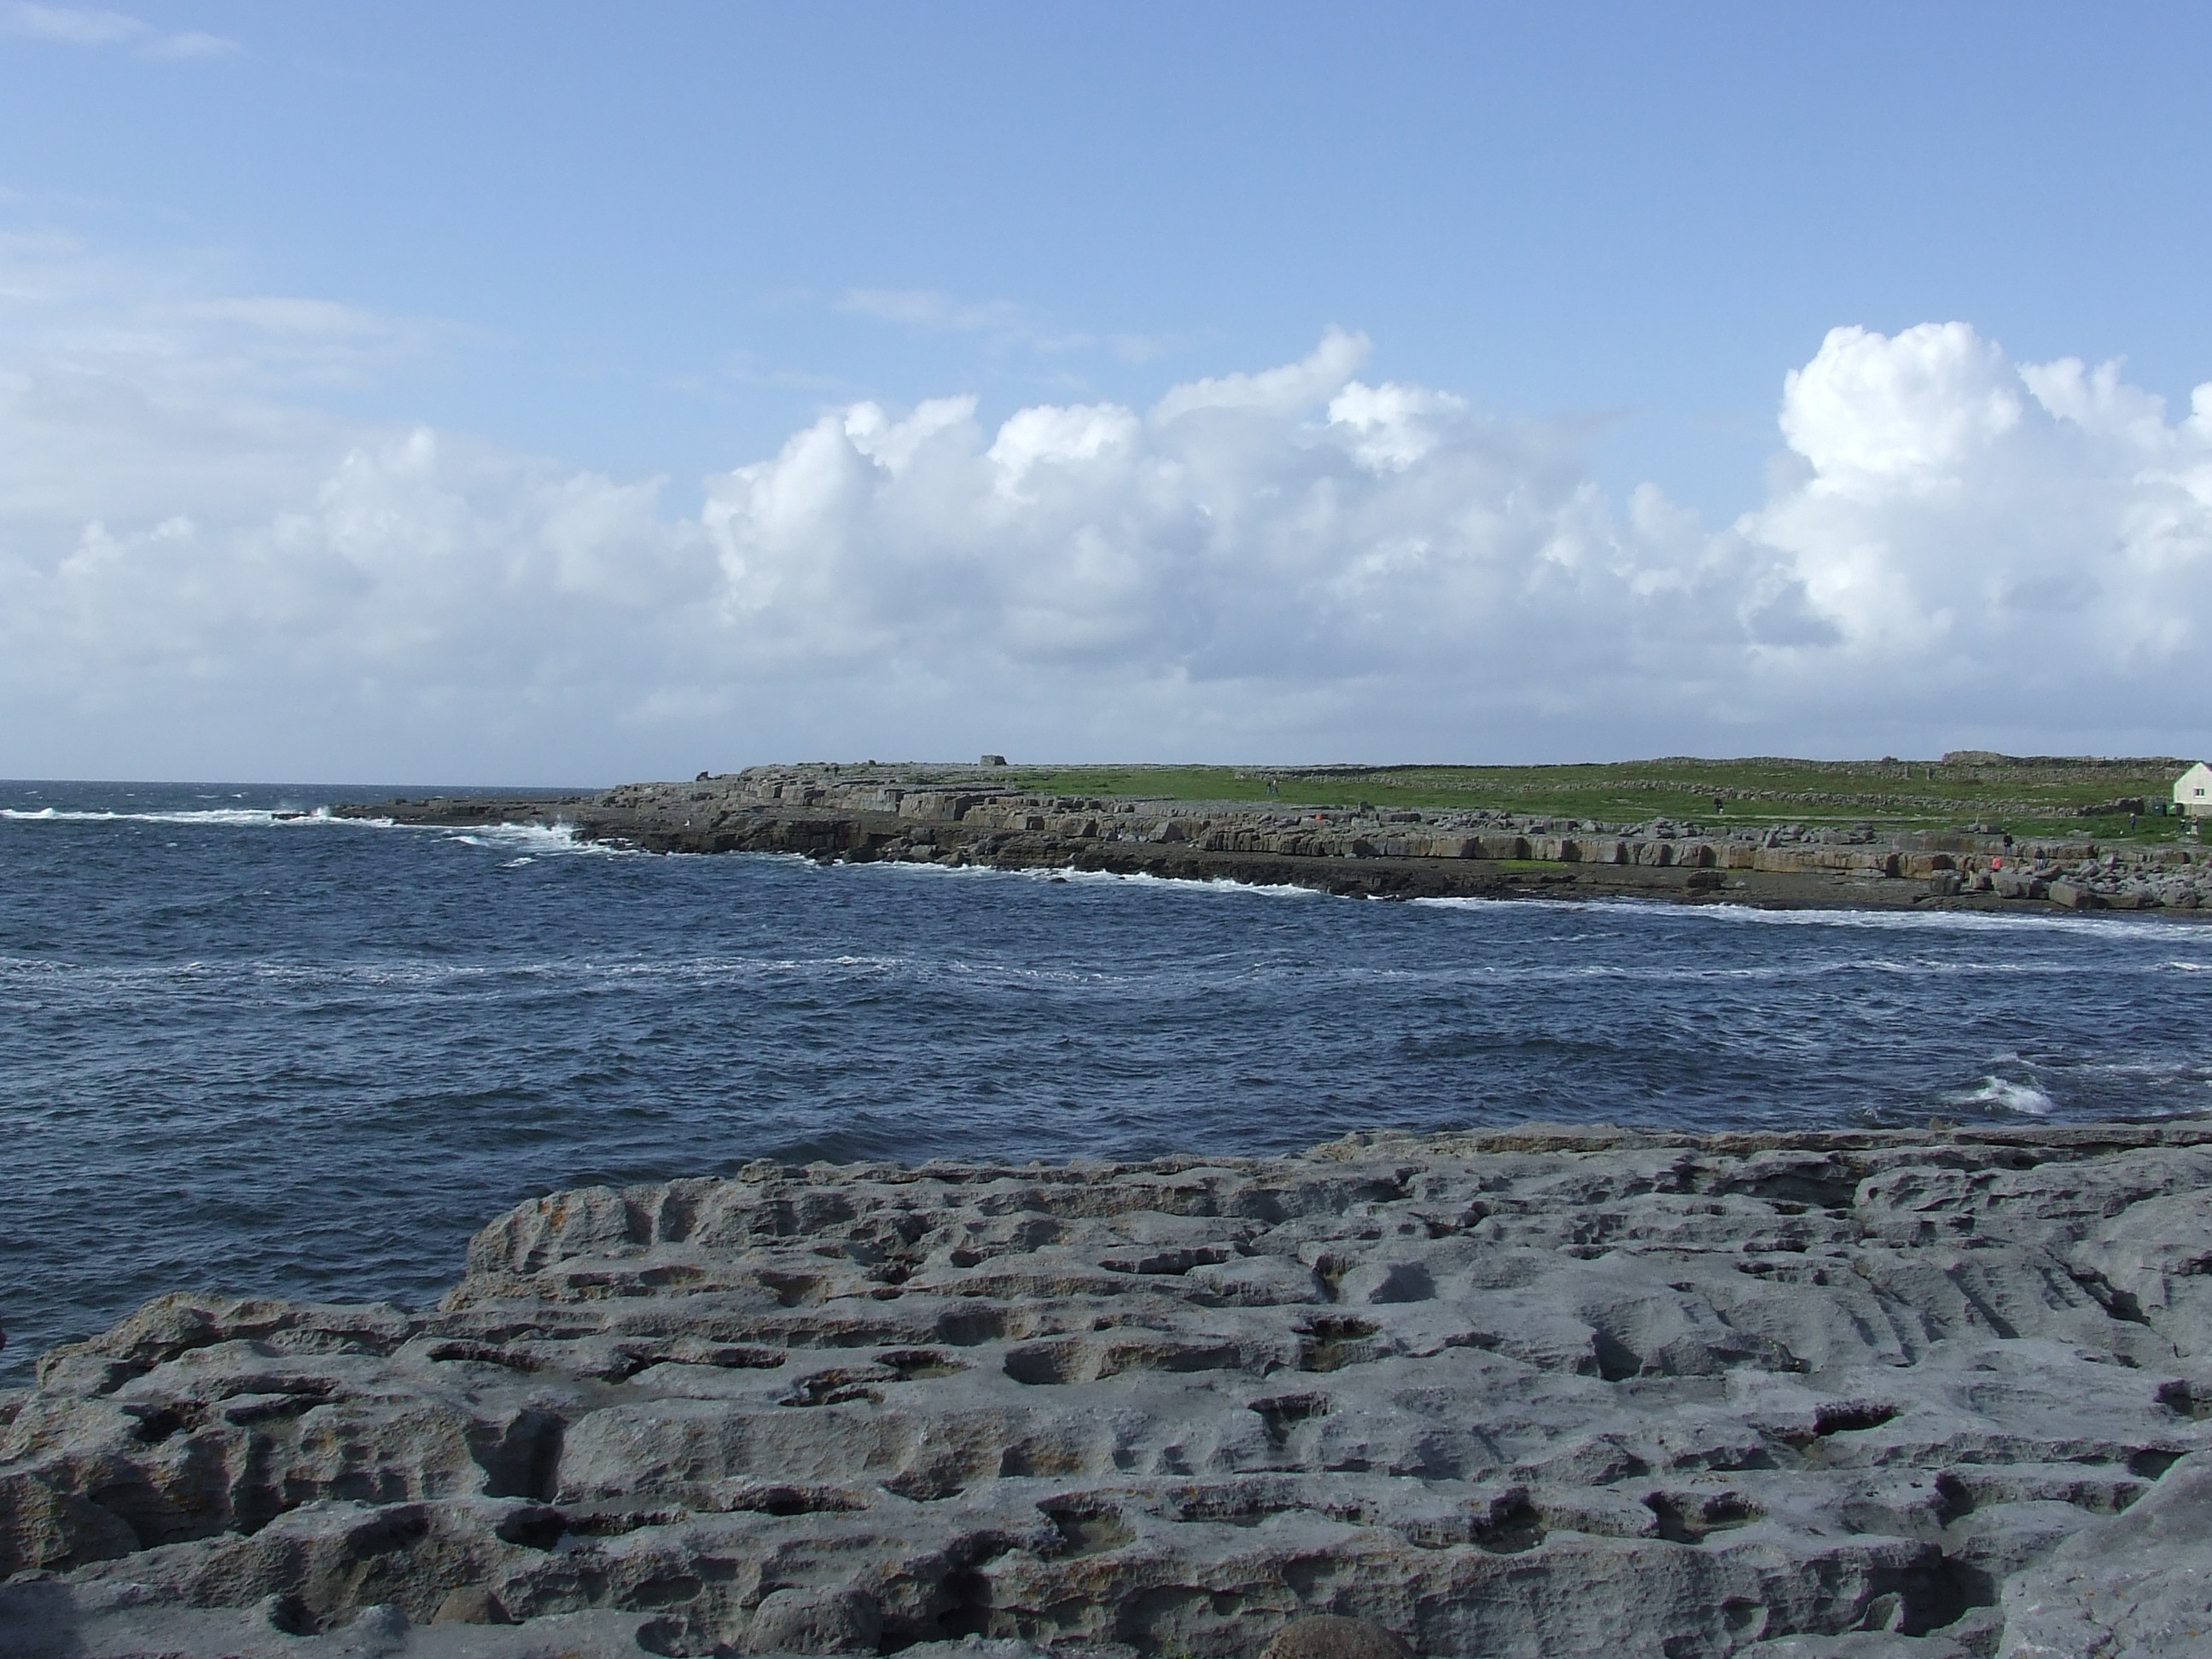
sea, coast, water, ocean, horizon, shore, wave, lake, cliff, cove, bay, reservoir, terrain, body of water, ireland, islands, loch, cape, aran